Coastal meadow

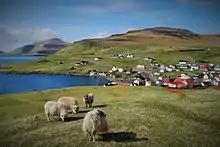
Coastal meadows. Suðuroy, Faroe Islands. These coastal meadows are fell meadows.

Coastal meadows are meadows in the coastal zone, influenced by the sea.